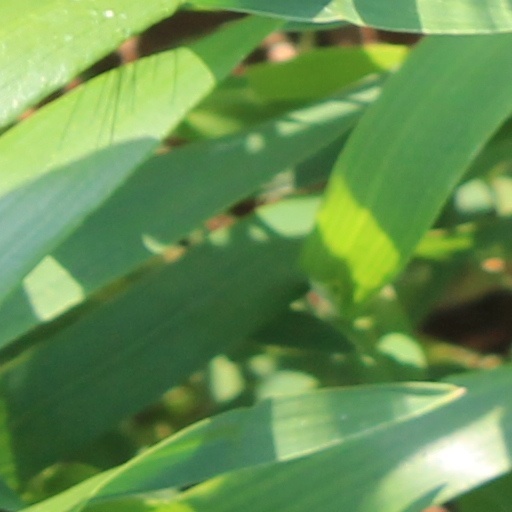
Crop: wheat